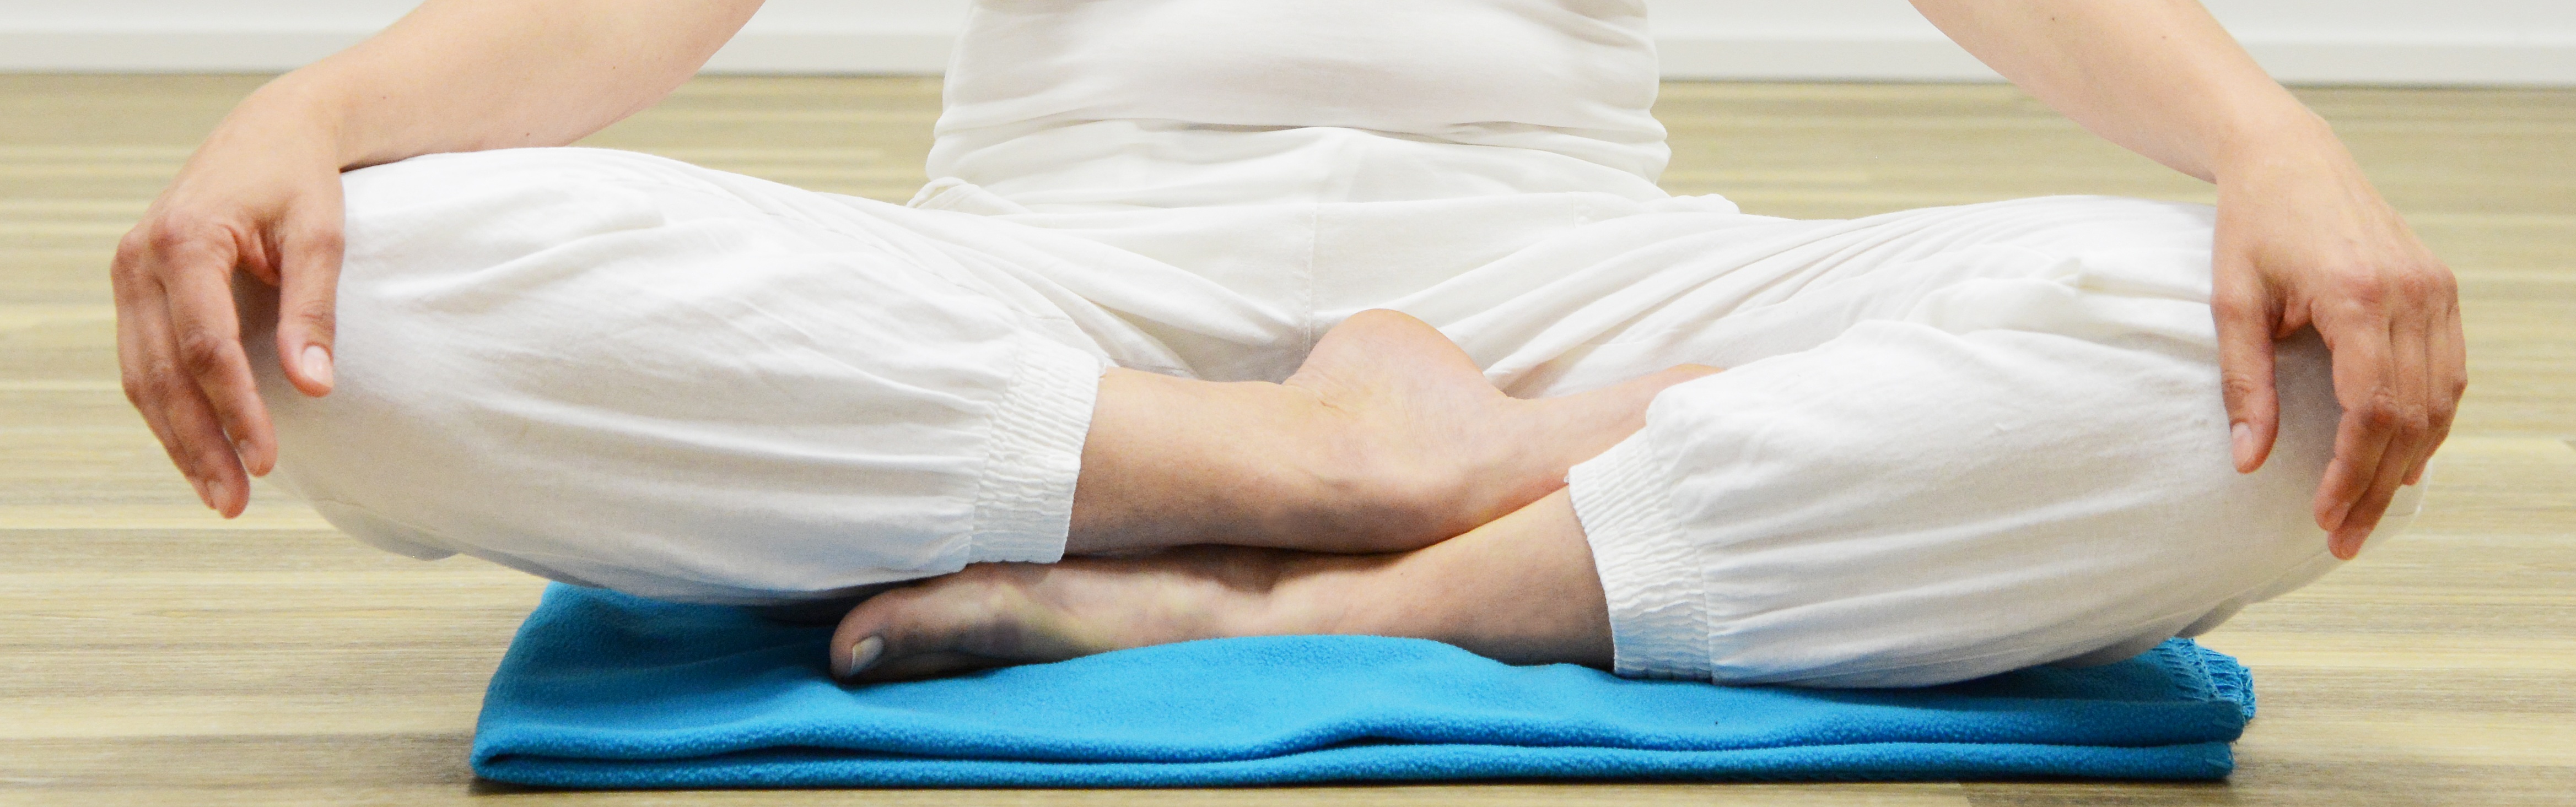
person, woman, leg, balance, sitting, meditate, rest, arm, muscle, chest, sit, human body, meditation, sports, yoga, attitude, martial arts, sense, combat sport, human positions, human action, physical fitness, contact sport, striking combat sports